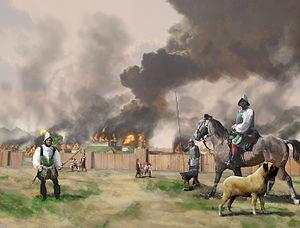
Hernando de Soto, né en 1496 ou 1497 en Estrémadure, à Barcarrota ou à Jerez de los Caballeros, en Espagne, et mort le 21 mai 1542 dans l’actuel Arkansas, était un conquistador et explorateur espagnol. Encore adolescent, il participa à la conquête de l’Amérique centrale aux côtés du premier gouverneur de Panama, Pedrarias Dávila. Il se joignit à Francisco Pizarro au début des années 1530, lors de ses conquêtes en Amérique du Sud.